Meat and bone meal

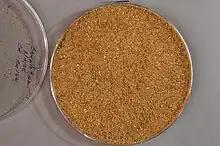
Meat and bone meal

Meat and bone meal (MBM) is a product of the rendering industry. It is typically about 48–52% protein, 33–35% ash, 8–12% fat, and 4–7% water. It is primarily used in the formulation of animal feed to improve the amino acid profile of the feed. Feeding of MBM to cattle is thought to have been responsible for the spread of BSE (mad cow disease); therefore, in most parts of the world, MBM is no longer allowed in feed for ruminant animals. However, it is still used to feed monogastric animals.